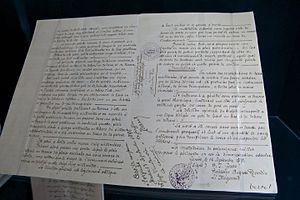
Photographie d'une copie conforme (original) de la dernière page du procès-verbal d'autopsie du corps de l'impératrice Elisabeth d'Autriche (Sisi ou Sissi), assassinée à Genève le 10 septembre 1898.